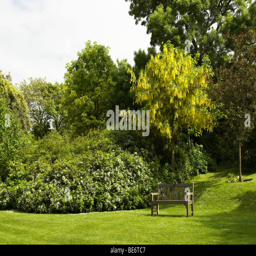
seat in a late spring garden